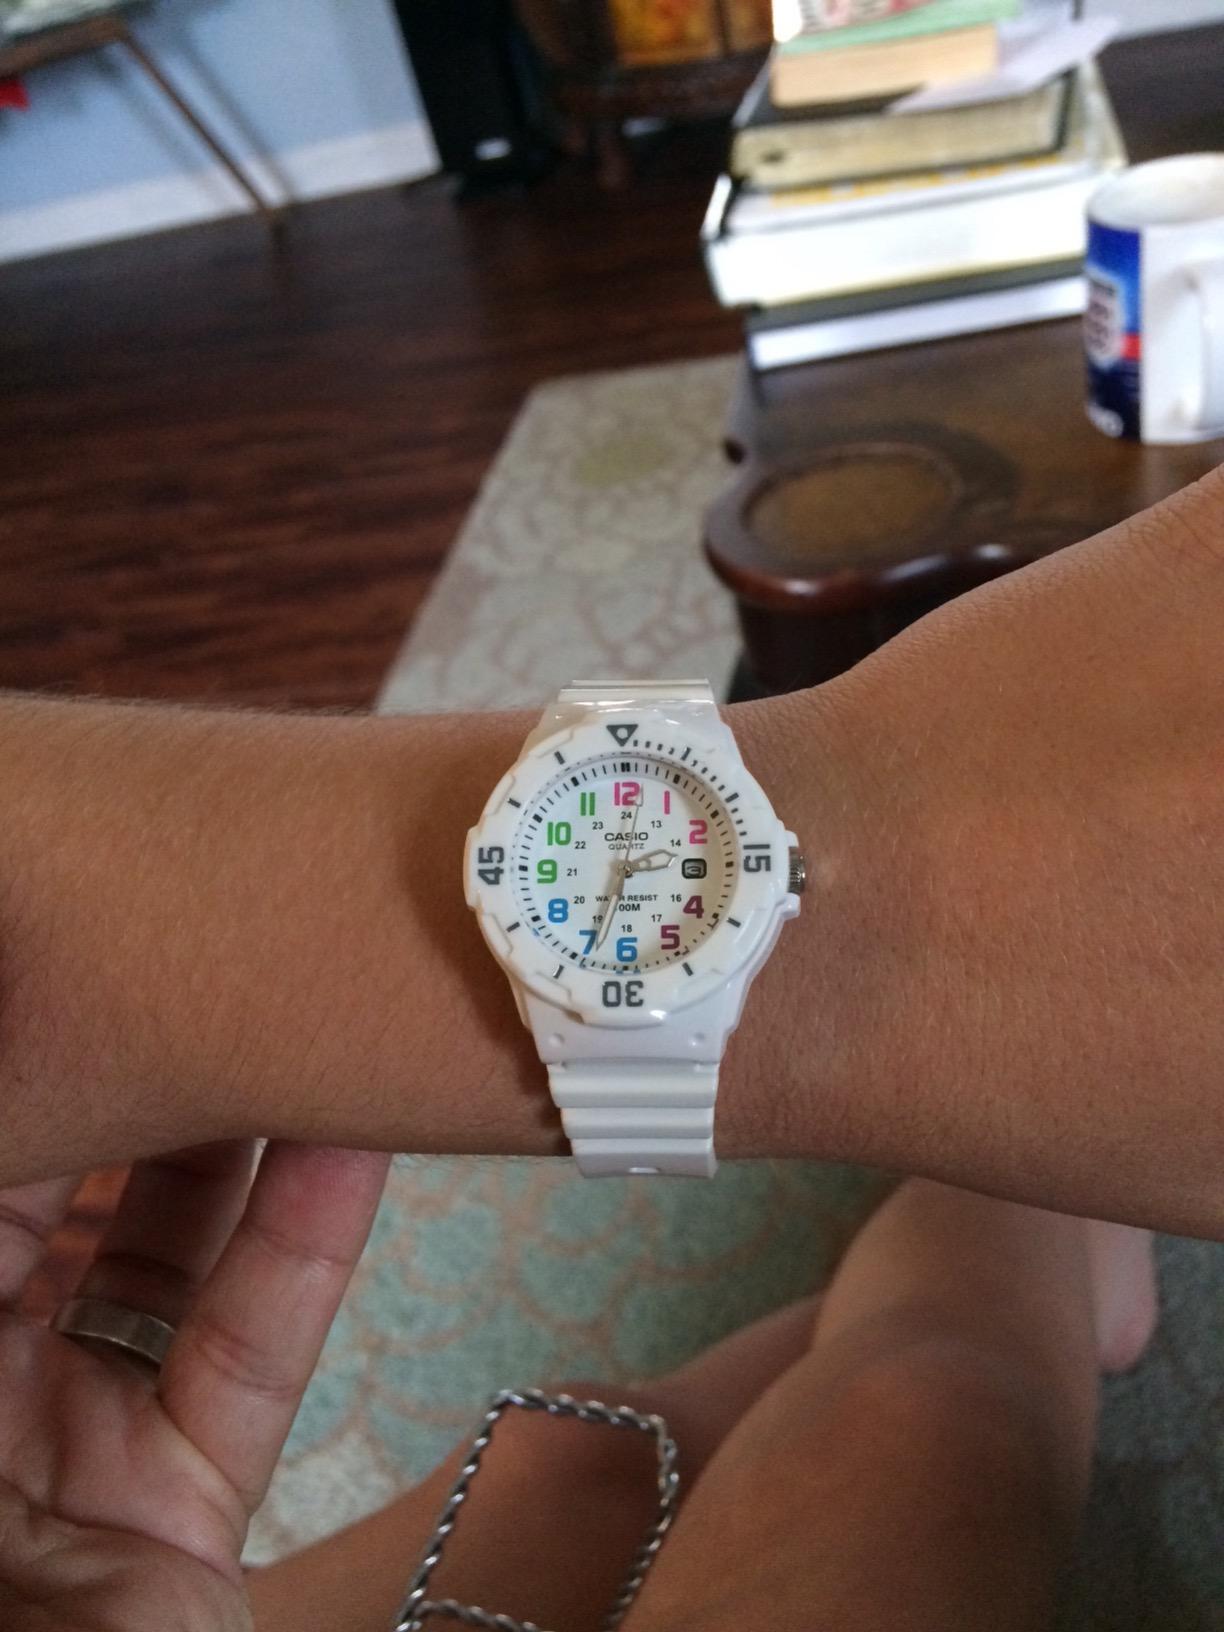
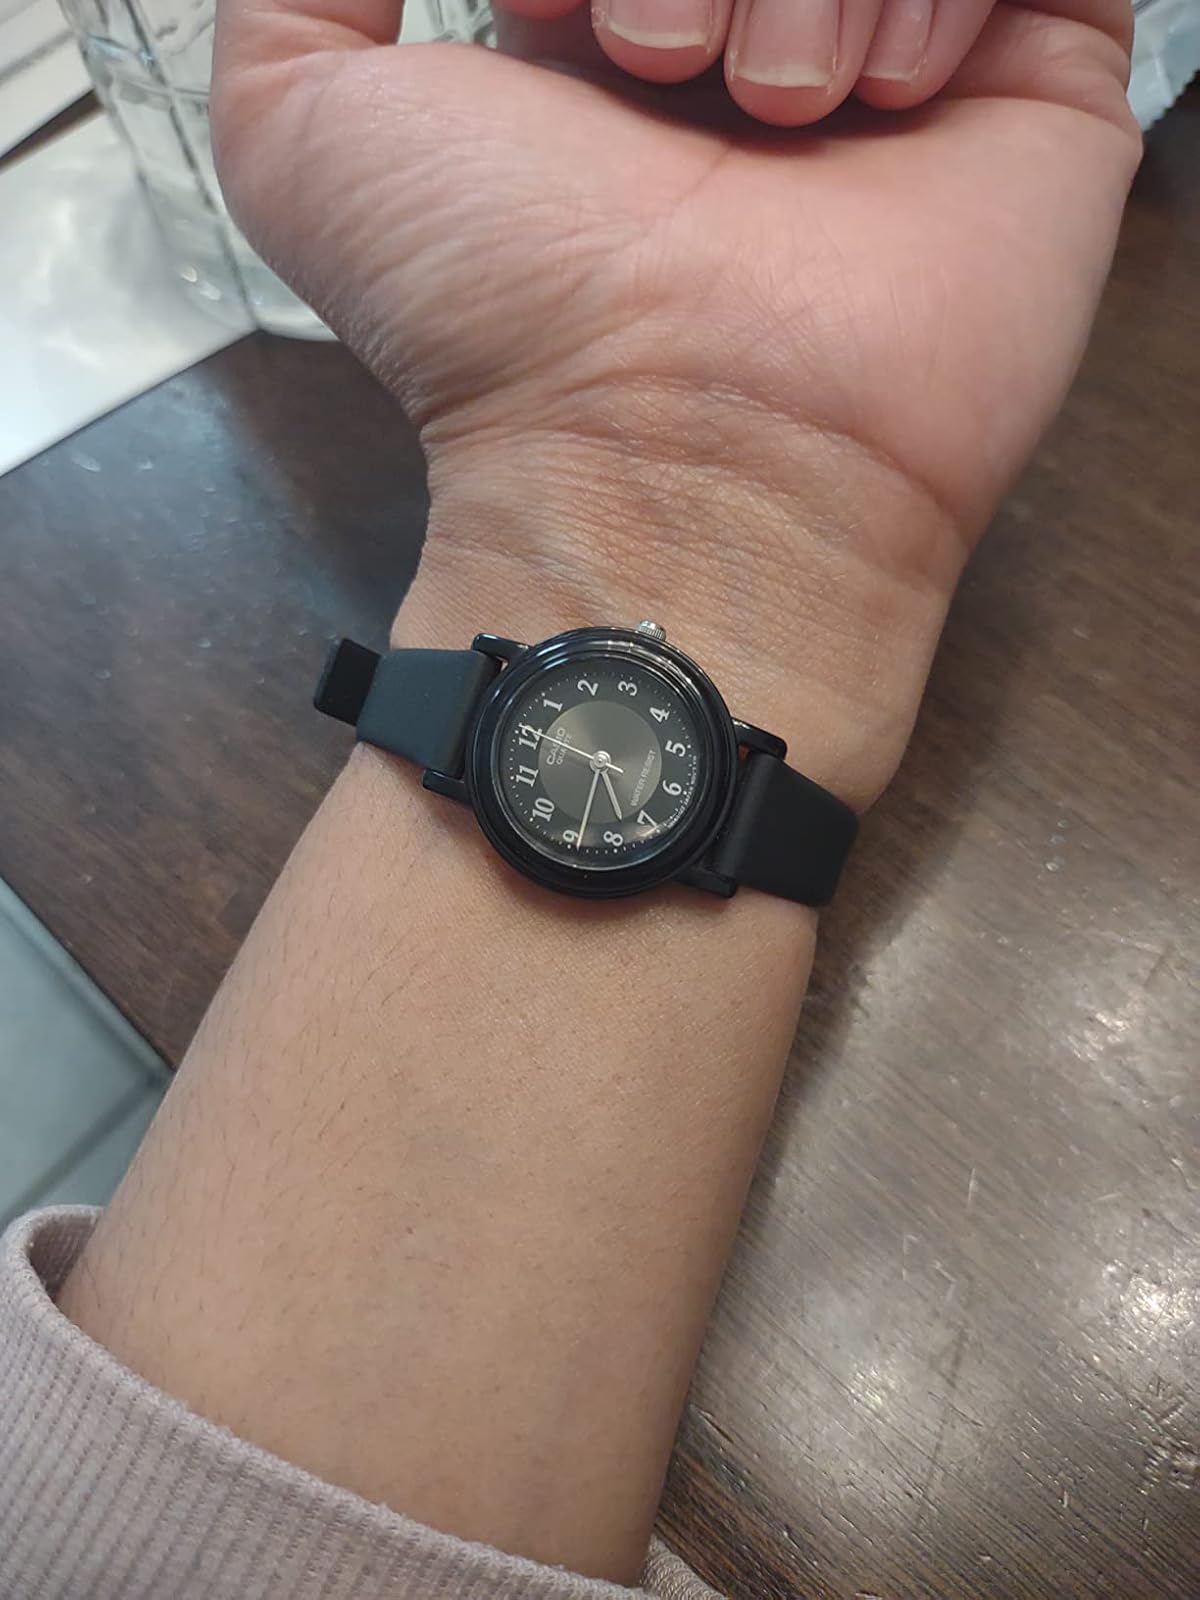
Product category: accessories_watch
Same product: no